Liberty Avenue station

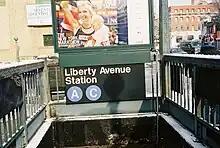
One of the street level entrances

Liberty Avenue was part of a four-station extension of the Fulton Street subway along Pitkin Avenue, past its original planned terminus at Broadway Junction. The Fulton Street subway was the city-owned Independent System (IND)'s main line from Downtown Brooklyn to southern Queens. The line was proposed by the New York City Board of Transportation (BOT) to replace the Brooklyn–Manhattan Transit Corporation's Fulton Street elevated line, which had been in operation since 1888.